Roger Blench

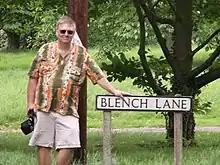

Roger Marsh Blench (born August 1, 1953) is a British linguist, ethnomusicologist and development anthropologist. He has an M.A. and a Ph.D. from the University of Cambridge and is based in Cambridge, England. He researches, publishes, and works as a consultant.